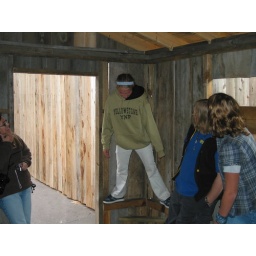
Robbie is standing up on a wall in the same room at the Cosmos